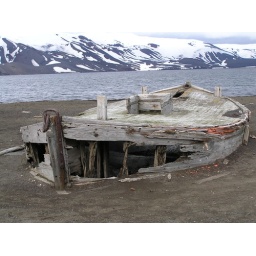
Abandoned water boat - Deception island, buried in volcanic dust and ash